Department of Ica

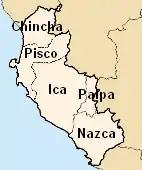
Map of the Ica region showing its provinces

The region is divided into five provinces (singular: ), which are composed of 43 districts ("distritos", singular: "distrito").